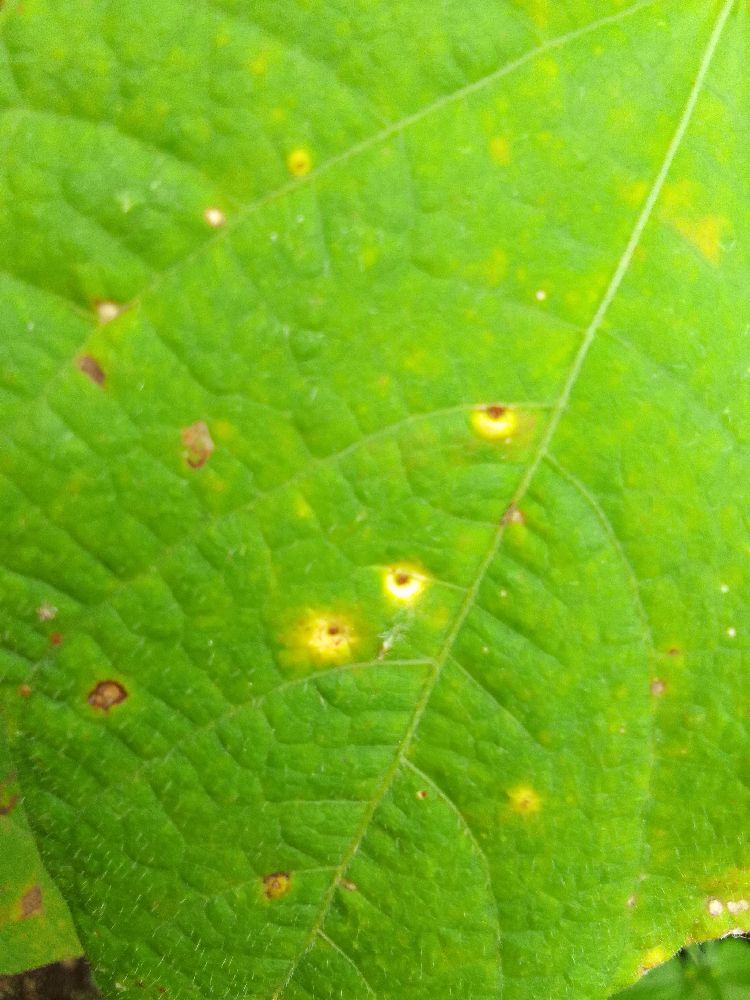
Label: rust